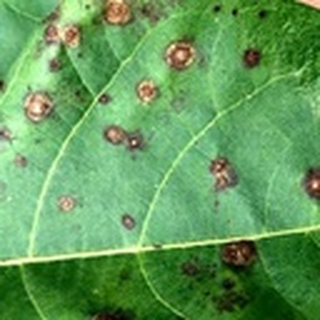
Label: cotton_target_spot